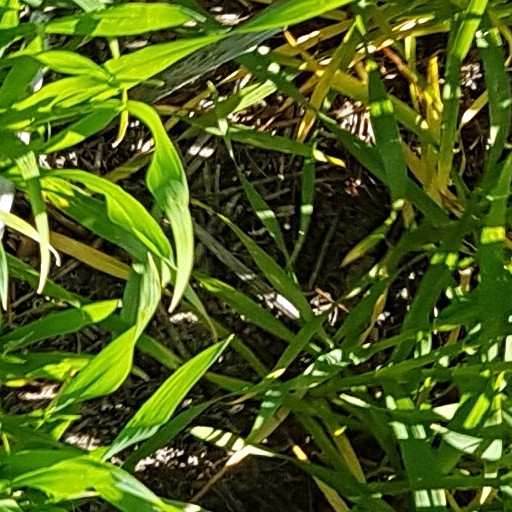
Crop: wheat